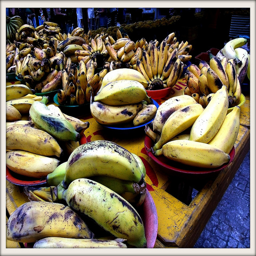
A table topped with bunches of ripe bananas.
Bunches of very ripe bananas sit on a vendor's table.
many plates of bananas and plantains set up for sale.
Many ripe and overripe bananas in plates at a market
Red bowls of ripe bananas sit on a yellow pallet.